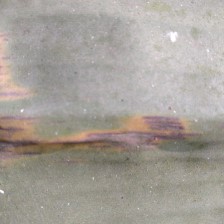
Label: sigatoka